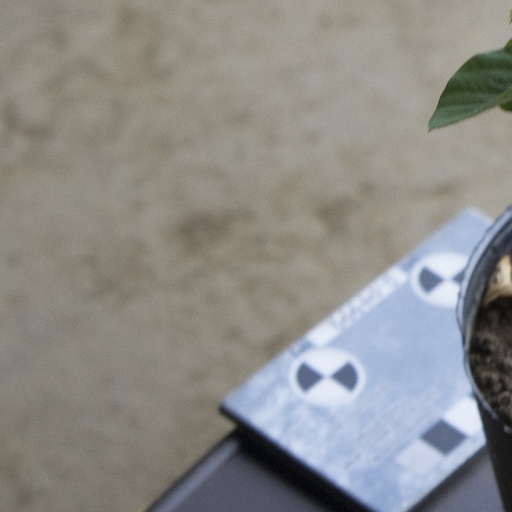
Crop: soybean